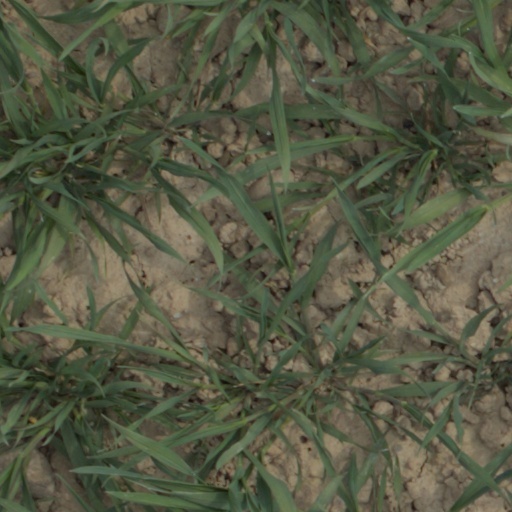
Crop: wheat